Italy

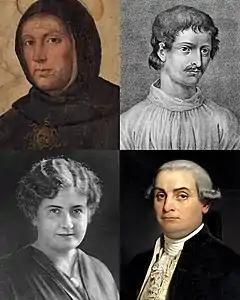
Clockwise from top left: Aquinas, theologian; Bruno, cosmologist; Beccaria, criminologist; and Montessori, of Montessori education

Education is mandatory and free from ages six to sixteen, and consists of five stages: kindergarten, primary school, lower secondary school, upper secondary school, and university.